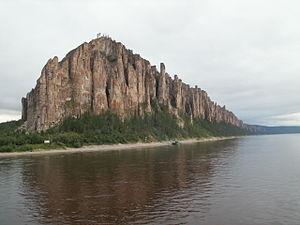
Le parc national des colonnes de la Léna est un bien naturel inscrit en 2012 au patrimoine mondial, situé en république de Sakha, l'un des sujets de la fédération de Russie. Le site était auparavant un parc naturel, avant d'obtenir le 06 août 2018 le statut de parc national russe.